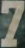
Number: 7